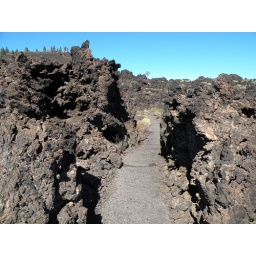
The view from the walkway in the lava field at the base of Lava Butte.